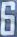
Number: 6